Columbia Electric Street Railway, Light & Power Substation

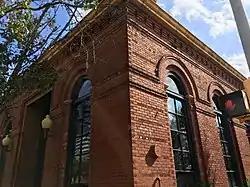

Columbia Electric Street Railway, Light & Power Substation is a historic power substation located at Columbia, South Carolina, USA. It was built in 1900 with later additions and alterations, and is a two-story, Italian Renaissance Revival style red brick building. It features an arcade of rounded compound arches or archivolts. From 1900 until 1936, the building served as a power substation for the Columbia Electric Street Railway, Light & Power Company and its successors.